Mechanized infantry

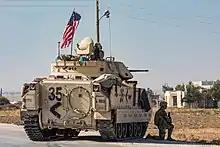
A tracked IFV, the US 30th ABCT's M2A2 Bradley, on patrol in eastern Syria, 2019.

On July 9, 1945, Decree of the State Defence Committee No. GKO-9488ss, "On the Resupply of Armored and Mechanized Forces of the Red Army" was issued. It ordered the creation of mechanised divisions from many rifle divisions, included in the Armored and Mechanised Troops. In some cases, cavalry divisions and airborne divisions also became mechanised divisions The Soviet "motorised rifle troops" officially appeared in accordance with the Directive of the Minister of Defense of the USSR No. org. / 3/62540 of February 27, 1957. This directive ordered part of the mechanized divisions and all rifle units and formations reorganized into 'motorised rifle' in the period 1957 to 1964. Creation of the motorised rifle troops was facilitated by large-scale mechanisation of the whole Soviet Ground Forces.